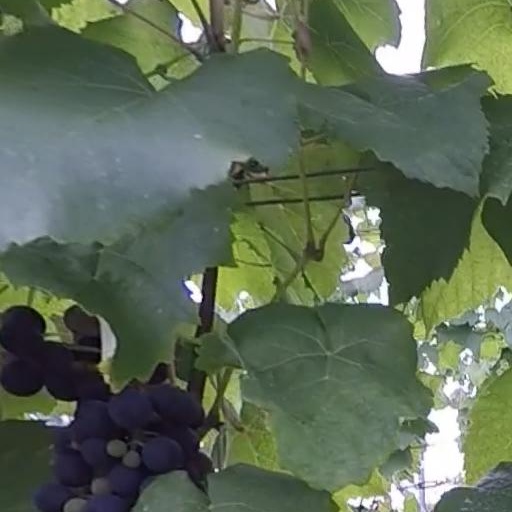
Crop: grape